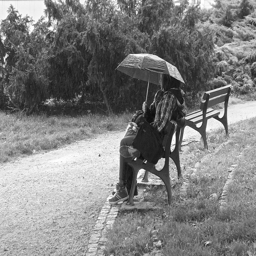
A woman sitting on top of a bench under an umbrella.
A person sitting on a wooden bench with an umbrella.
A woman with an umbrella sits on a bench.
a vintage photo of some people sitting on a bench
An old fashioned black and white picture of a man sitting on bench with an umbrella.